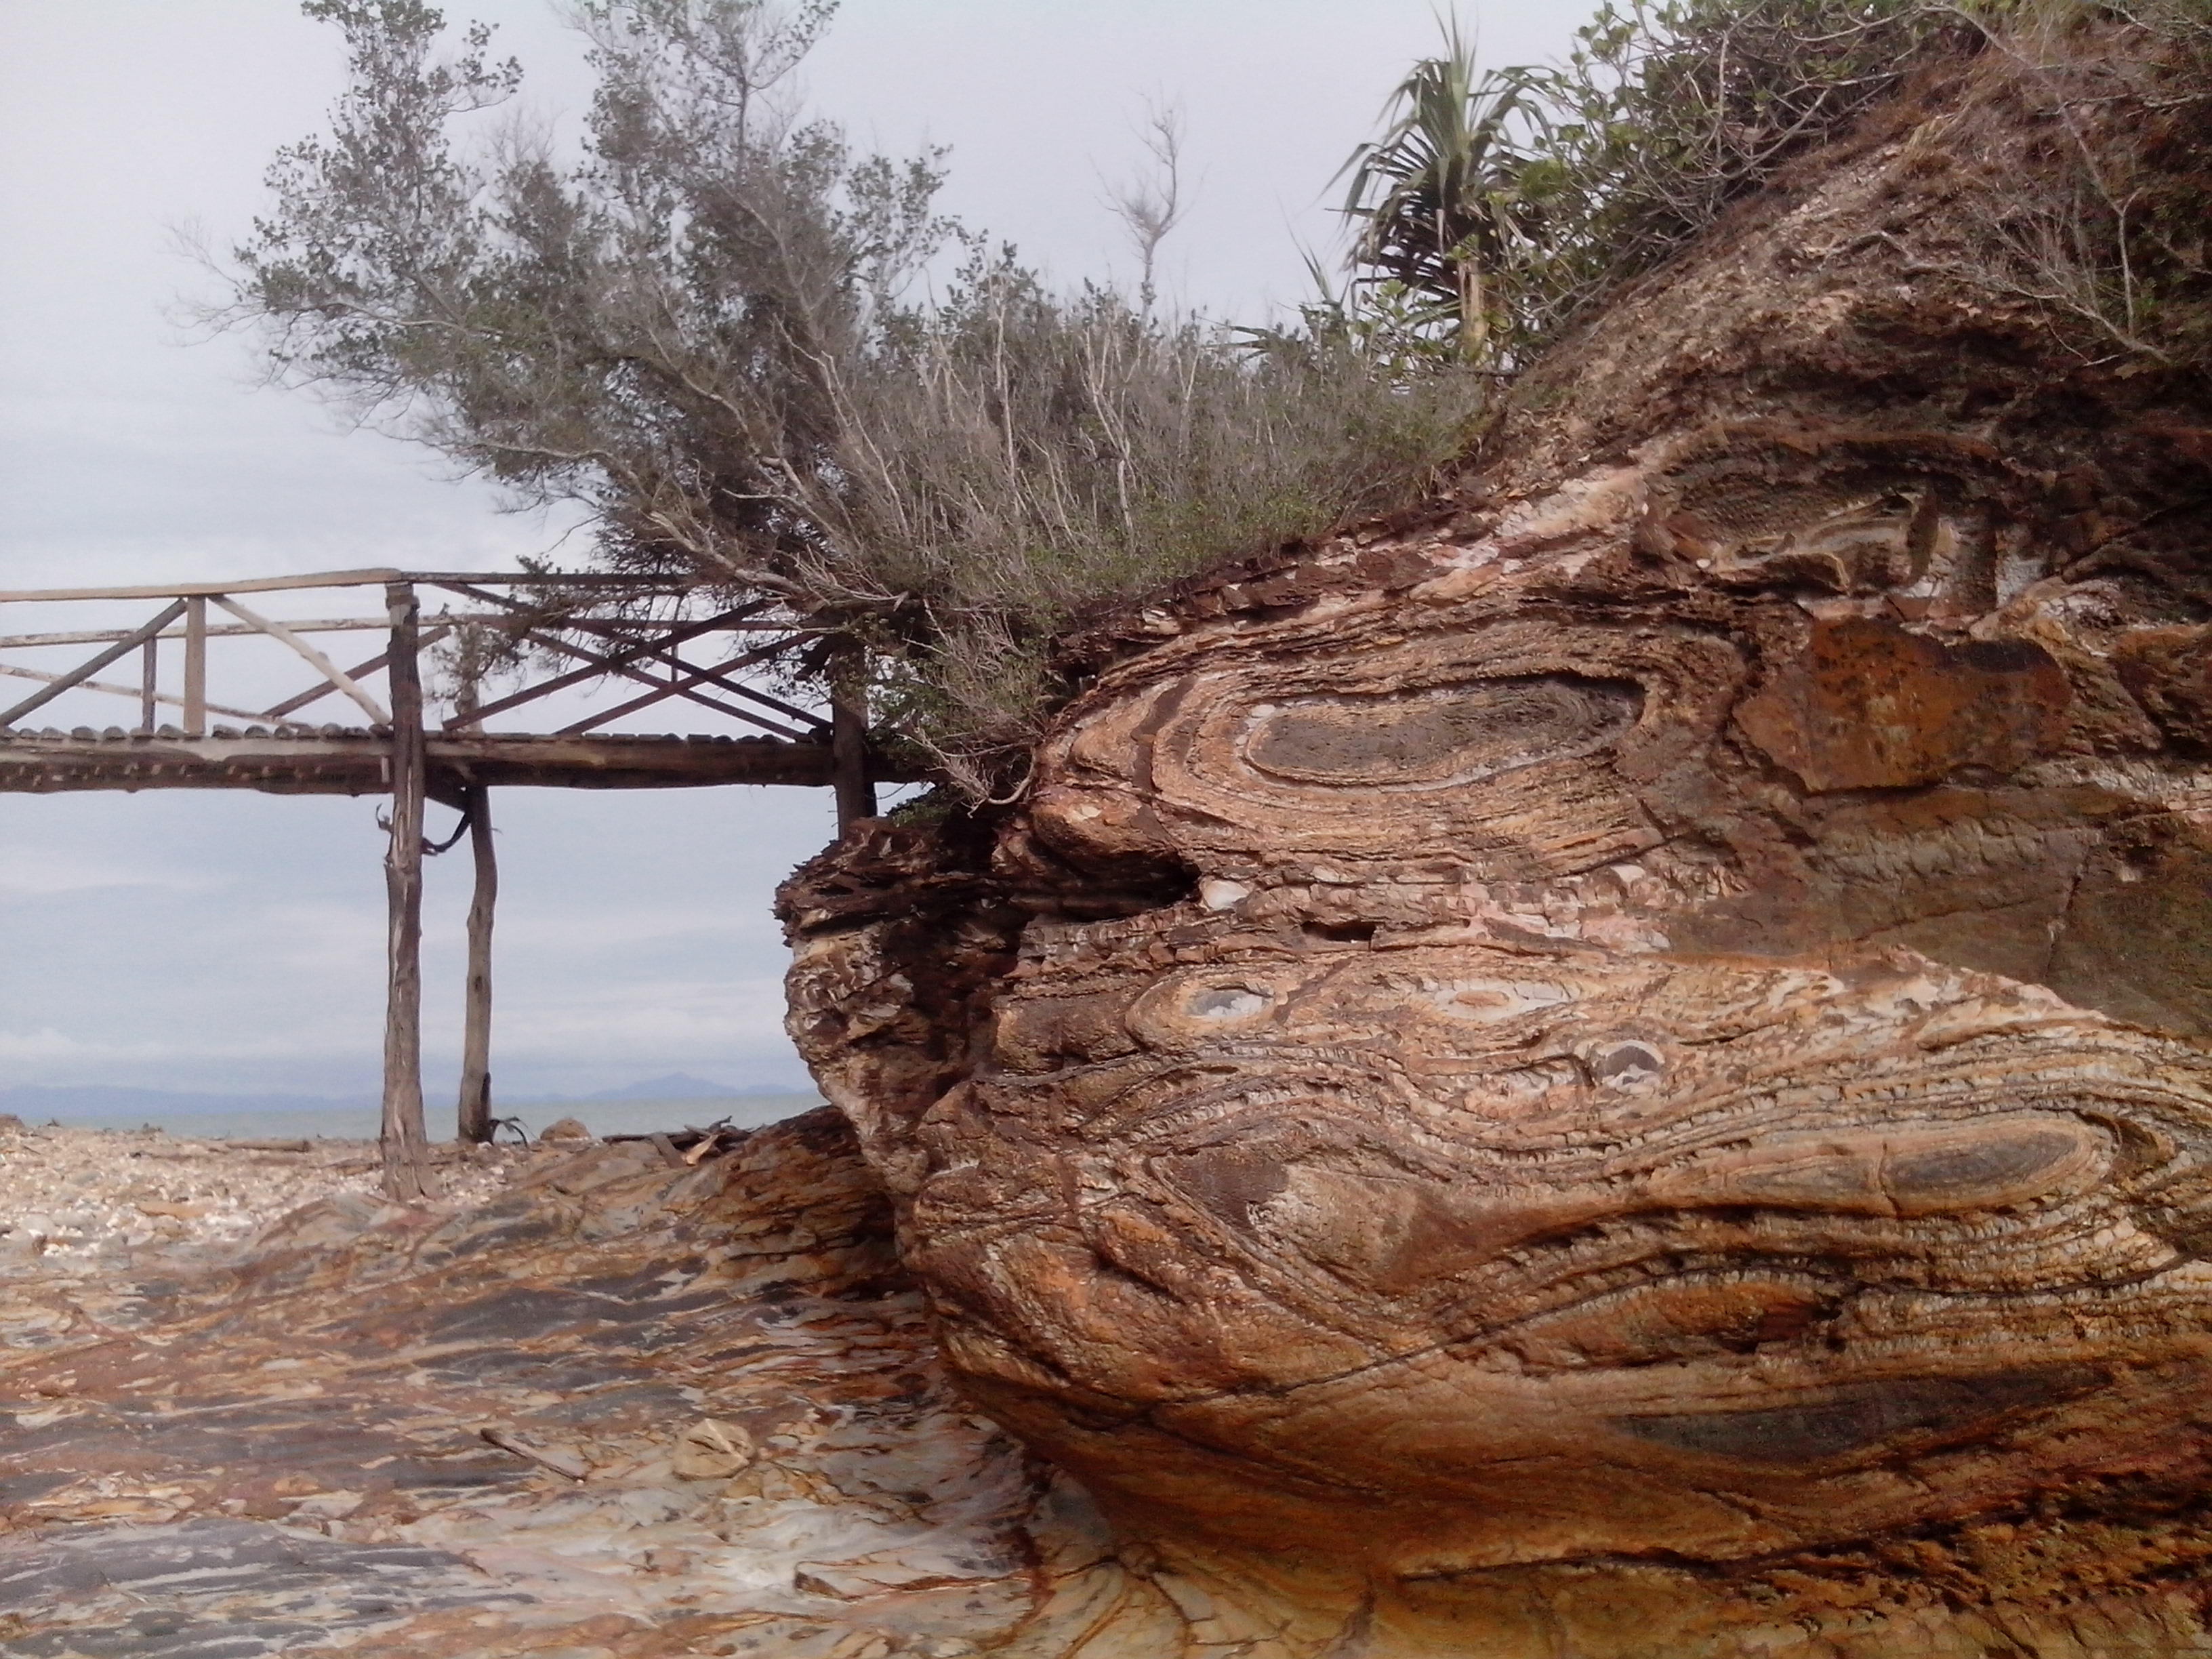
natural, sky, plant, ecoregion, bedrock, wood, branch, trunk, cloud, terrain, tree, landscape, formation, outcrop, geological phenomenon, sand, soil, geology, badlands, art, twig, rock, fault, erosion, wadi, arch, escarpment, klippe, aeolian landform, driftwood, ancient history, history, carving